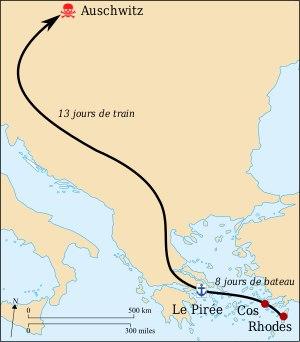
L’histoire des Juifs à Rhodes et dans le reste du Dodécanèse remonte à l'Antiquité. Ces Juifs romaniotes, appelés Rodezlis pendant la période turque, sont de nos jours peu présents sur leur île, Rhodes, en Grèce, mais leurs descendants maintiennent l'héritage communautaire à l'étranger.